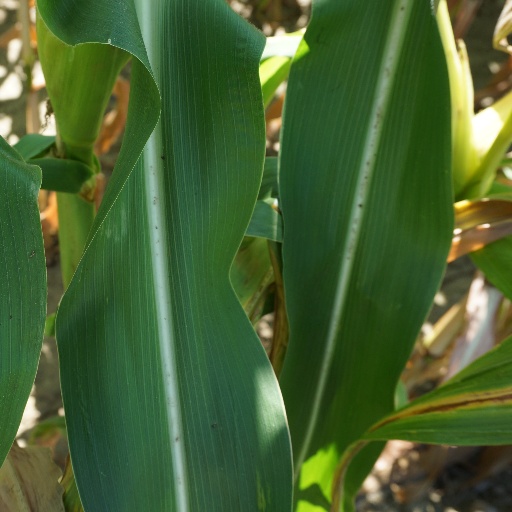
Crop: maize; corn